Manchester Central railway station

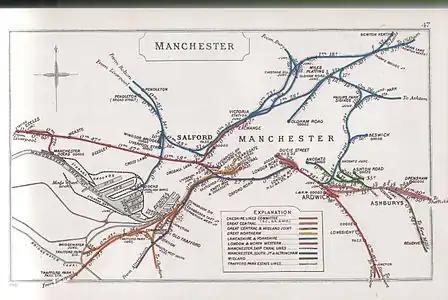
Manchester railways, 1910

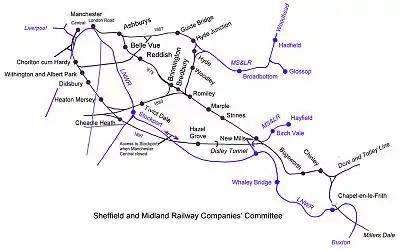
Midland lines

The Midland Railway (MR), one of the CLC's partners, used Manchester Central as its terminus for services including express trains to London St Pancras. Beginning in 1938, the London, Midland and Scottish Railway (successor to the MR) ran two prestige expresses, "The Peaks and the Palatine", stopping en route